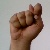
The image shows a hand gesture representing the letter 'T' in Indian Sign Language.